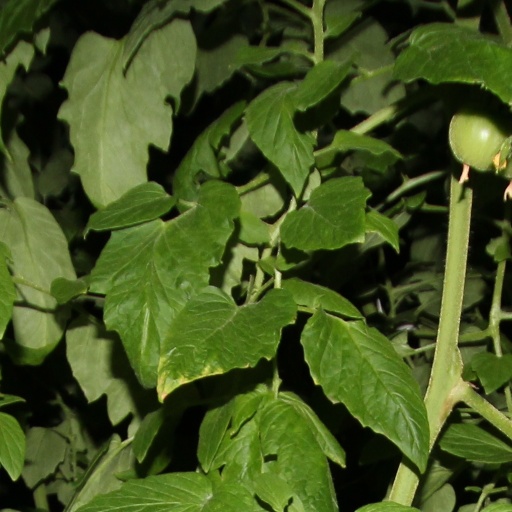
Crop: tomato